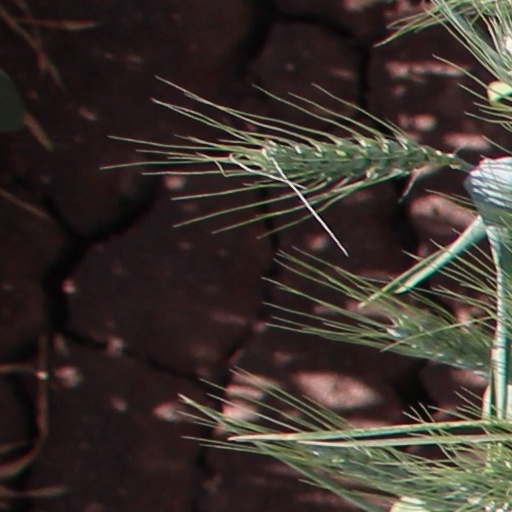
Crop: wheat